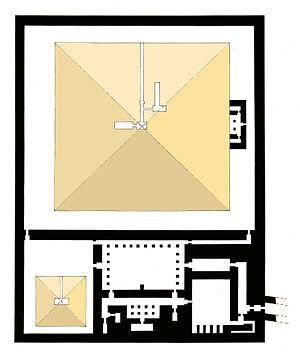
La pyramide d'Ouserkaf qui est de type à faces lisses se trouve à l'angle nord-est du complexe funéraire de Djéser. Elle a été visitée et explorée pour la première fois en 1839 par John Shae Perring et identifiée comme celle d'Ouserkaf en 1928 par Cecil Mallaby Firth.